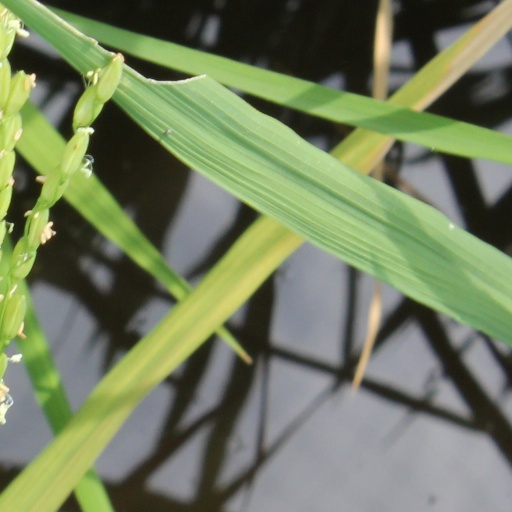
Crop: rice